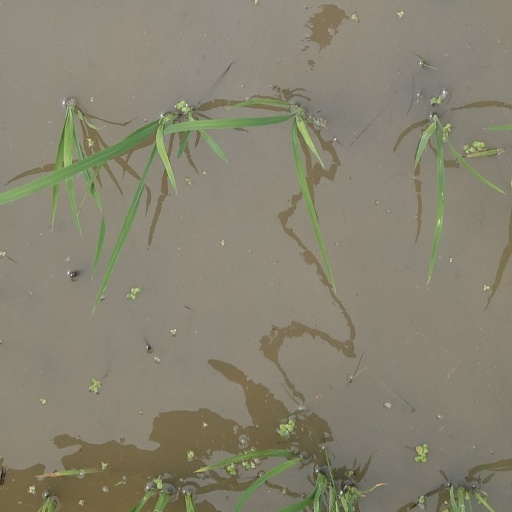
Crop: rice